Hollingdean

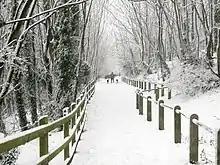
Hollingbury Woods in the snow

Hollingdean is a district in the city of Brighton & Hove. The Ward is called Hollingdean and Stanmer with a population of 15,681 at the 2011 Census. By the time of the local authority elections in May 2023 the Ward boundary had been changed and it is now called Hollingdean and Fiveways. After the boundary change, the new Ward had an electorate of 10,977. Hollingdean is in effect the older part of Hollingbury. It is bounded by Ditchling Road to the west, the Round Hill area to the south, and Lewes Road and Moulsecoomb to the east. It is a mainly residential area, with many council houses to the east and low-rise flats in the central part, with late 19th and early 20th-century terraced houses towards Fiveways, and some railway land, light industry, and warehousing.